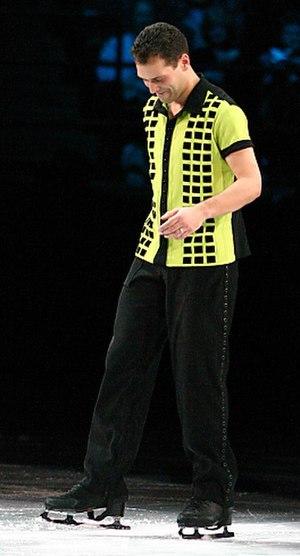
Steven Cousins, est un patineur artistique britannique. Octuple champion de Grande-Bretagne, il a représenté son pays à trois olympiades